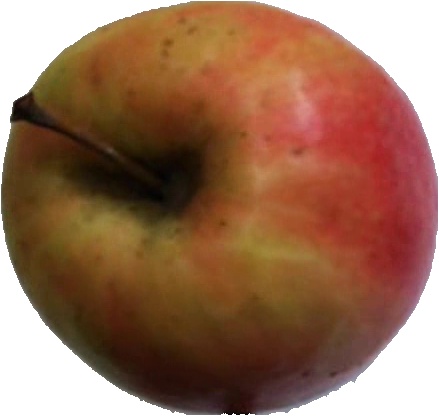
Label: apple_pink_lady_1